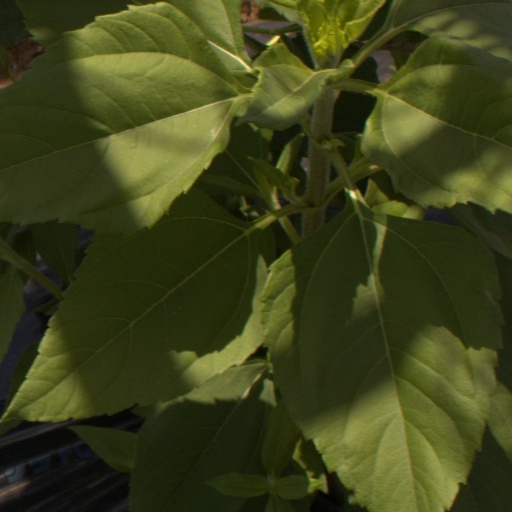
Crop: Jerusalem artichoke